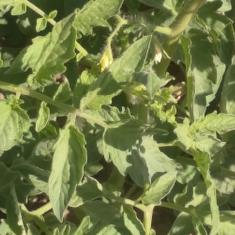
Crop: Tomato
Condition: healthy-leaf